2016 Sukma Games

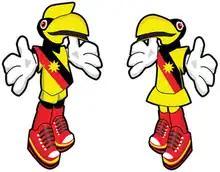
'Satria' and 'Satrina', the official mascot.

The logo of the 2016 Sukma Games is an image of a hornbill, the state bird of Sarawak. The hornbill on the logo and colours of the flag of Sarawak, red, yellow and black, represents Sarawak as host of the Sukma Games while the element of the sun of the logo represents the participating athlete's speed and agility.